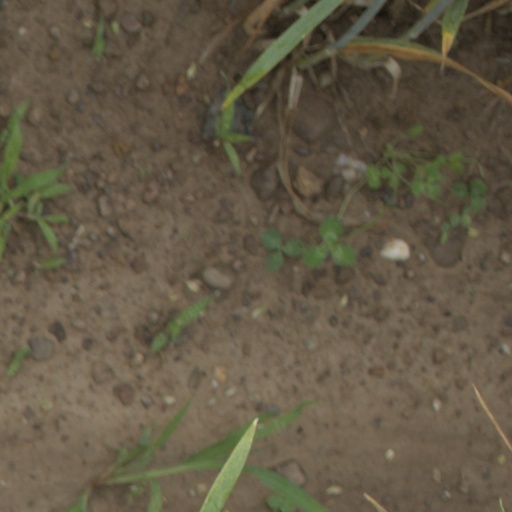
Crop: wheat